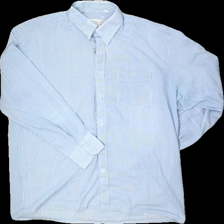
View: front
Type: Shirt
Category: Men
Brand: Not in the list
Brand text on label: Giorgio Fellini
Colors: White, Blue
Material: 77% polyester, 23% cotton
Pattern: Striped
Cut: None
Size: 44
Stains: Major
Holes: Major
Damage: ripped armpit seams
Price range: <50
Recommended usage: Export